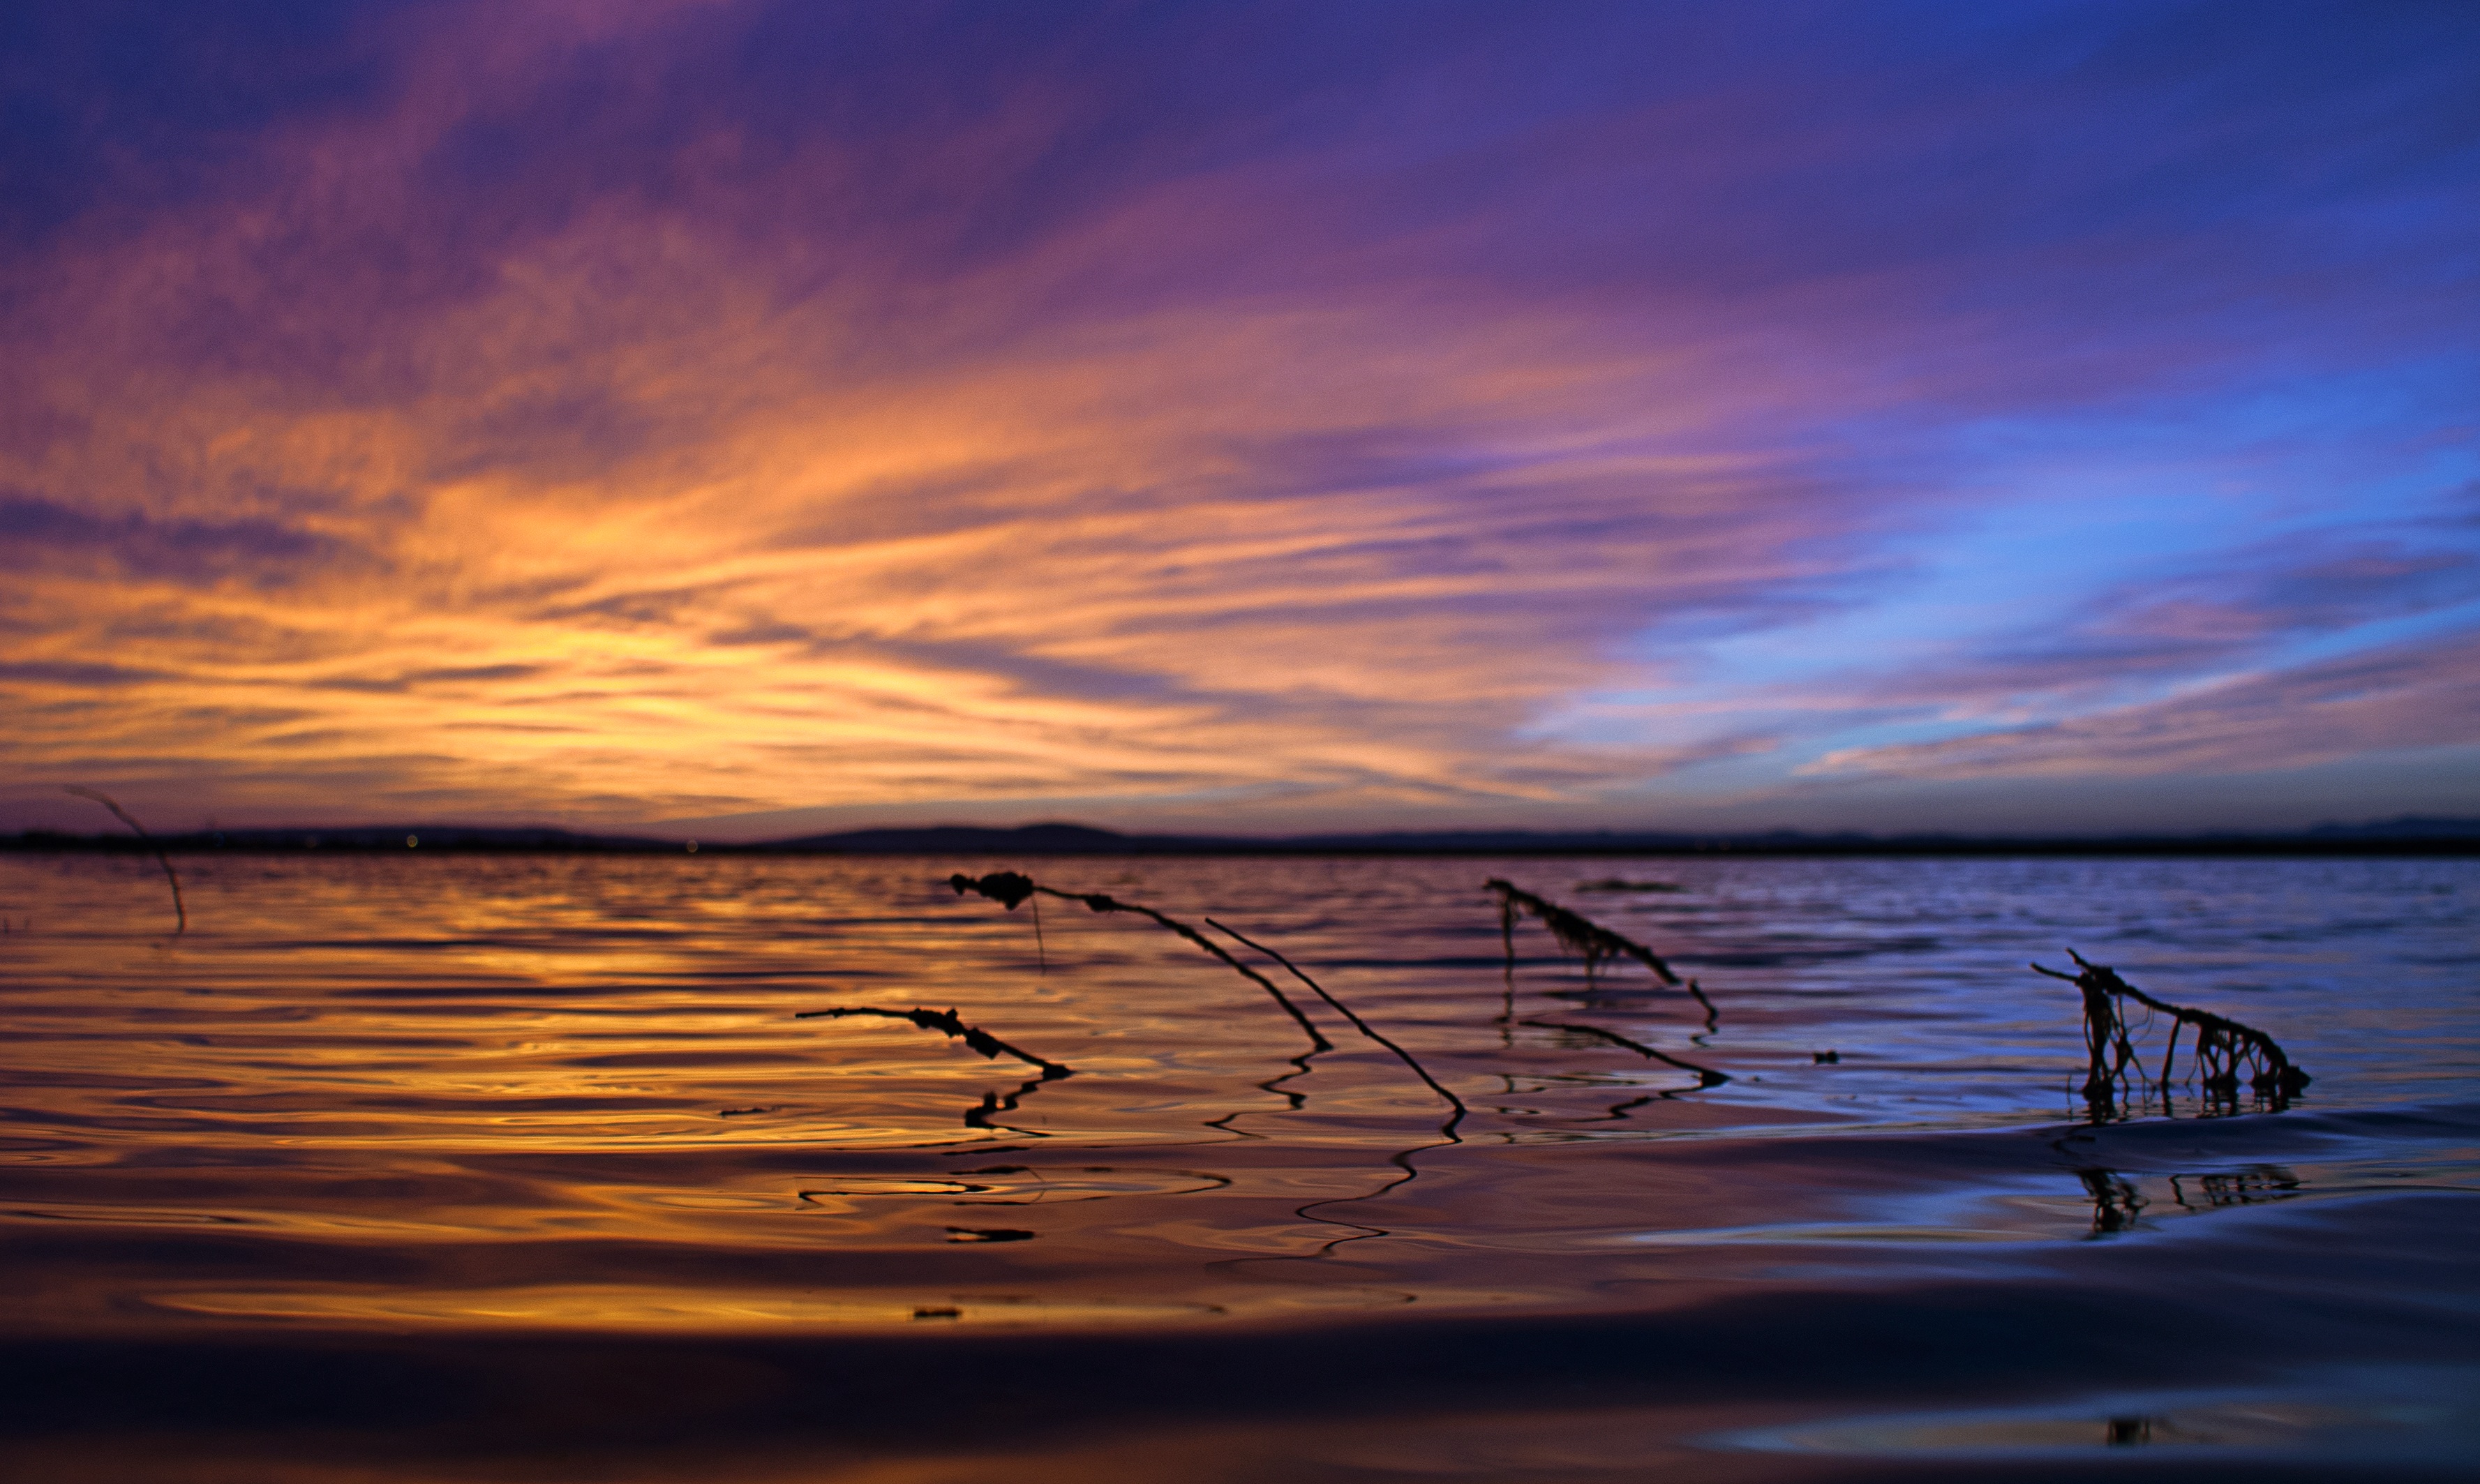
beach, sea, coast, ocean, horizon, cloud, sky, sunrise, sunset, sunlight, morning, shore, wave, dawn, dusk, evening, reflection, afterglow, wind wave